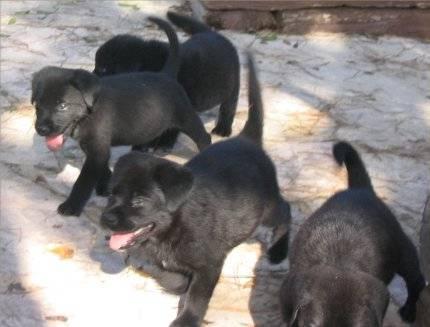
dog